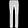
Label: Trouser